Eadie–Hofstee diagram

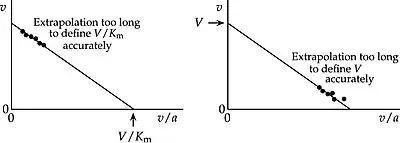
Recognizing poor design in Eadie–Hofstee plots, with most formula_2 values too large (left) or too small (right)

As the ordinate scale spans the entire range of theoretically possible formula_1 vales, from formula_30 to formula_4 one can see at a glance at an Eadie–Hofstee plot how well the experimental design fills the theoretical design space, and the plot makes it impossible to hide poor design. By contrast, the other well known straight-line plots make it easy to choose scales that suggest that the design is better than it is. Faulty design, as shown in the right-hand diagram, is common with experiments with a substrate that is not soluble enough or too expensive to use concentrations above formula_6, and in this case formula_33 cannot be estimated satisfactorily. The opposite case, with formula_2 values concentrated above formula_6 (left-hand diagram) is less common but not unknown, as for example in a study of nitrate reductase.